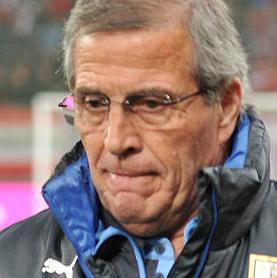
Age: 66